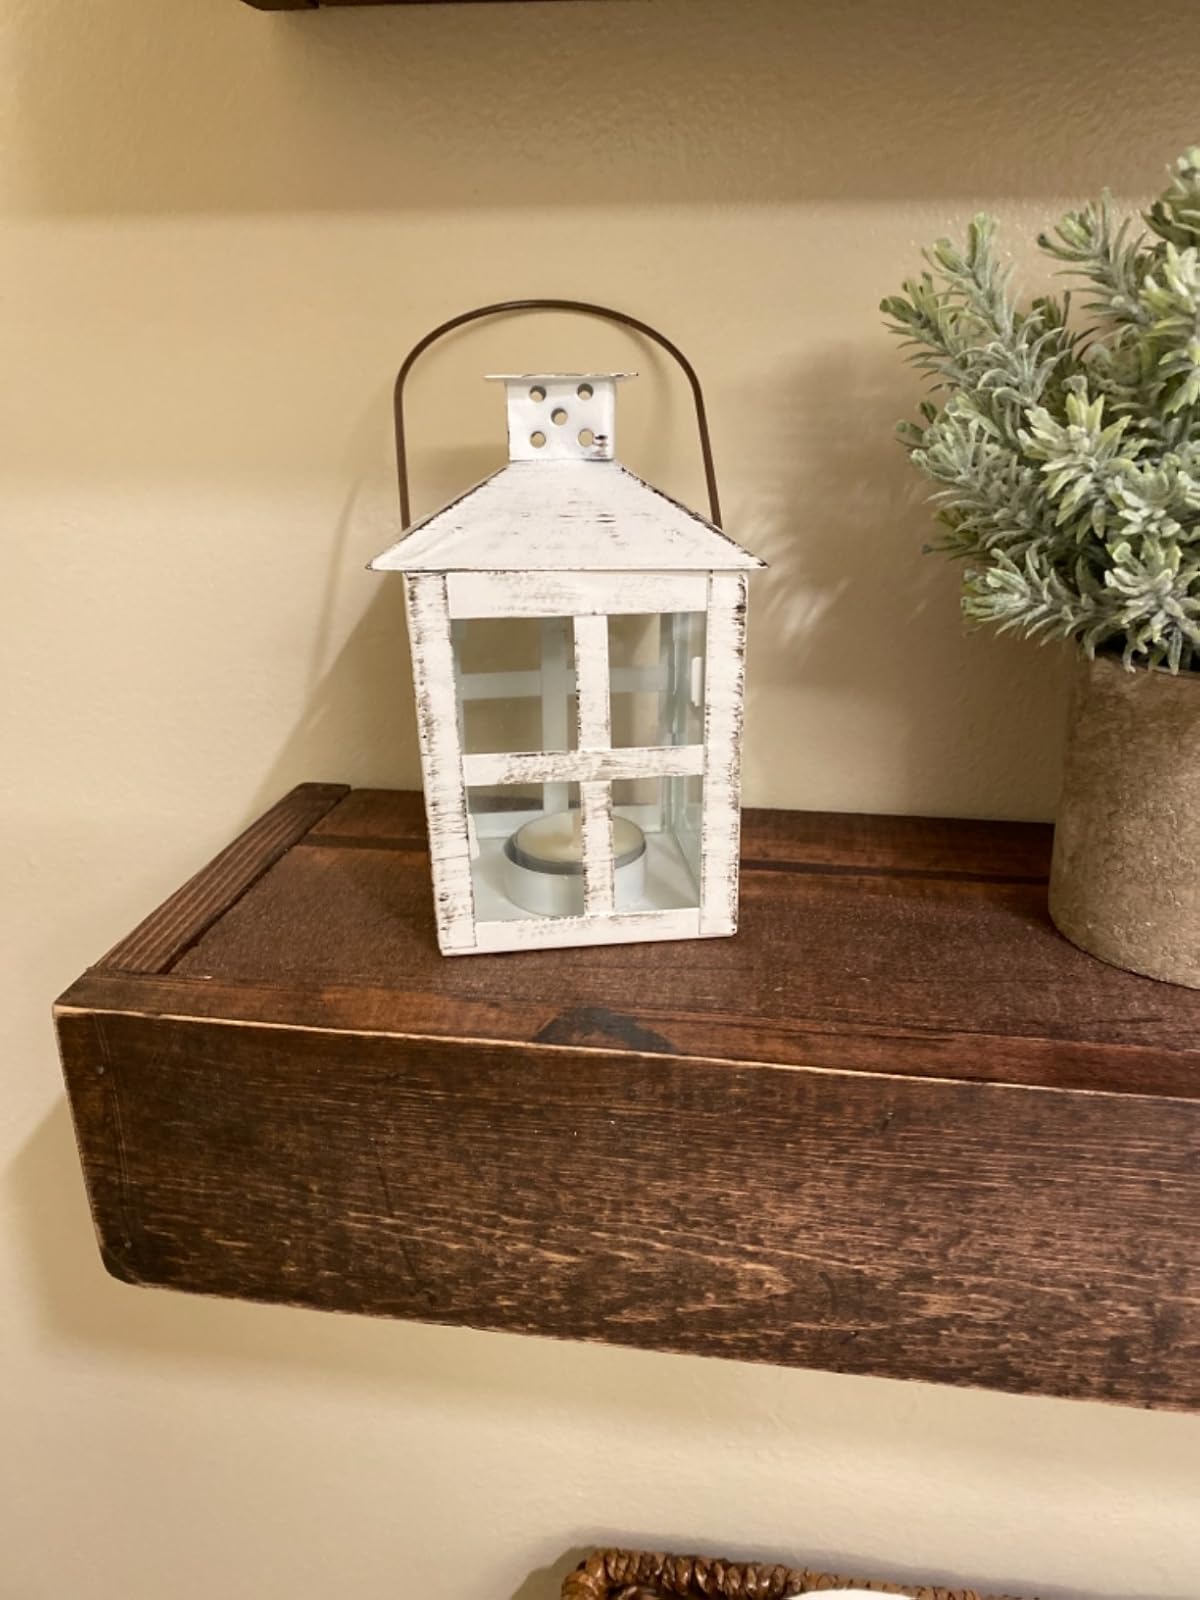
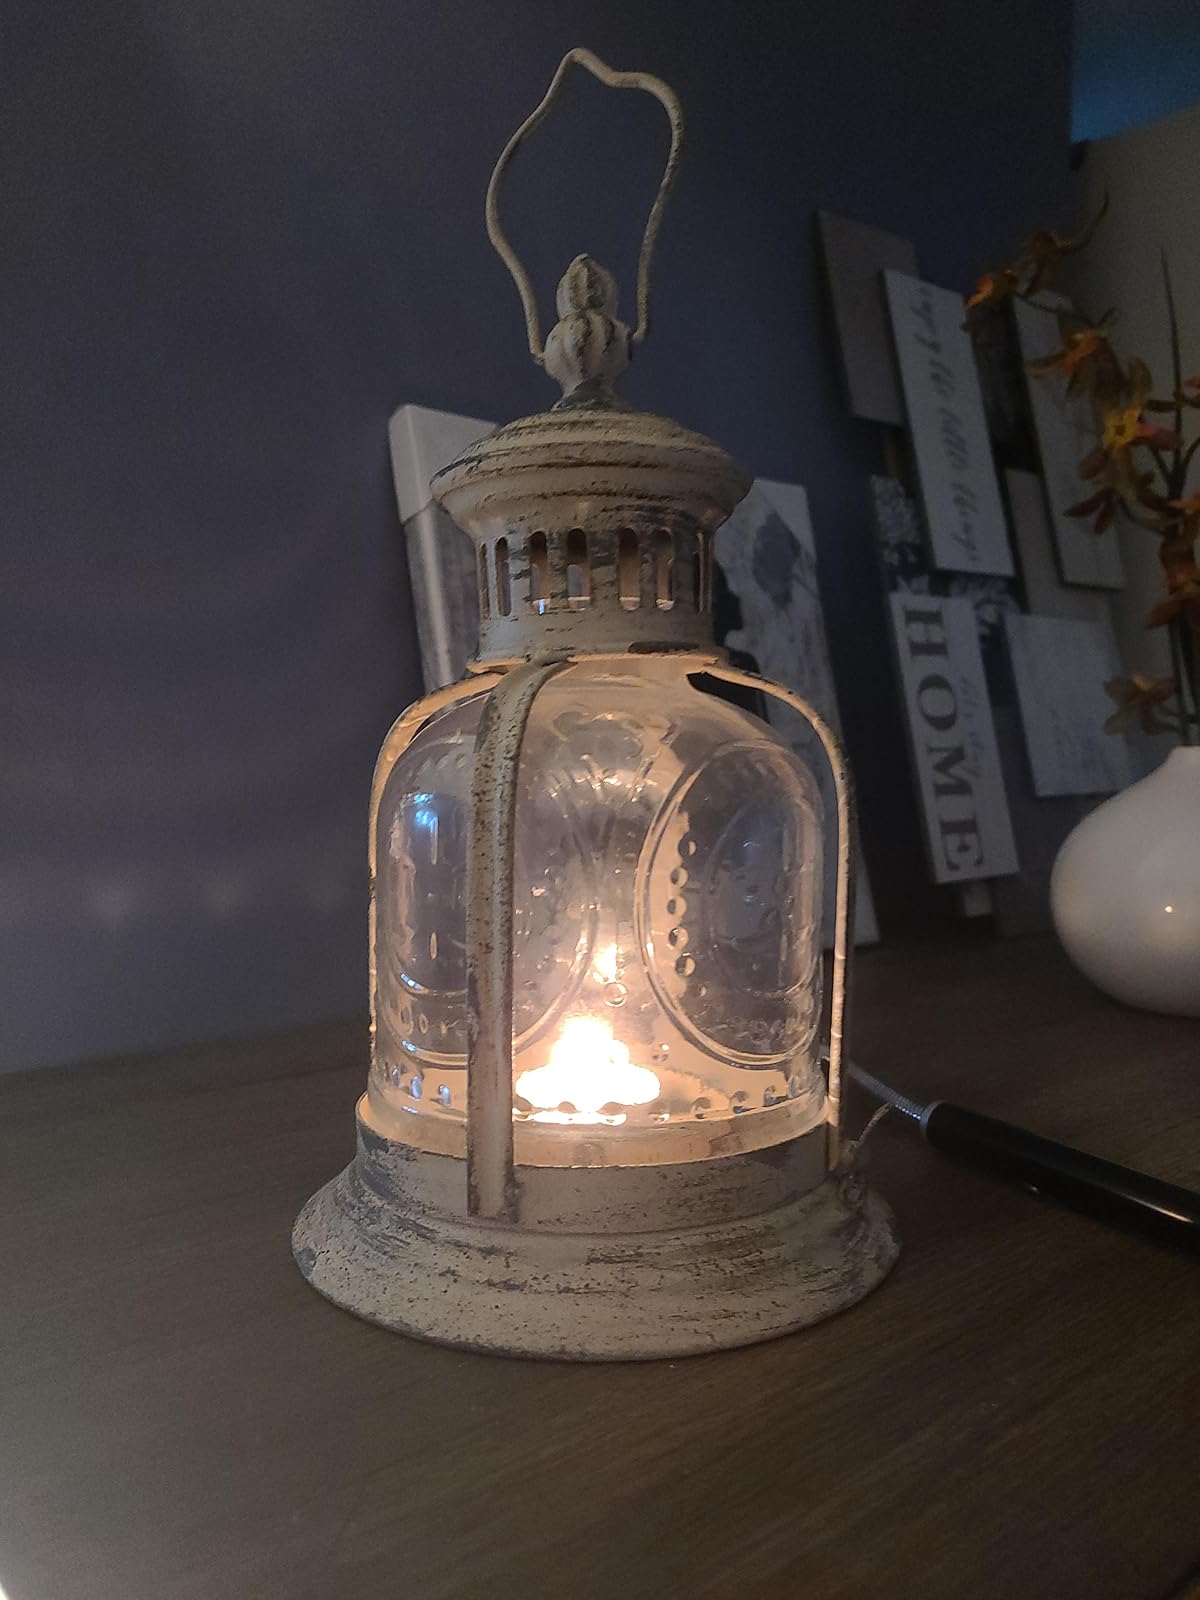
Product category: lantern
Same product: no